Nashville, Iowa

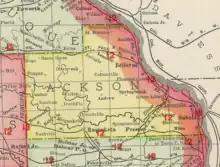
Nashville in Jackson County, Iowa, in 1903

Nashville was founded on the Iowa Midland Railway. By 1910, it had thee general stores, a blacksmith and repair shop, and a church.